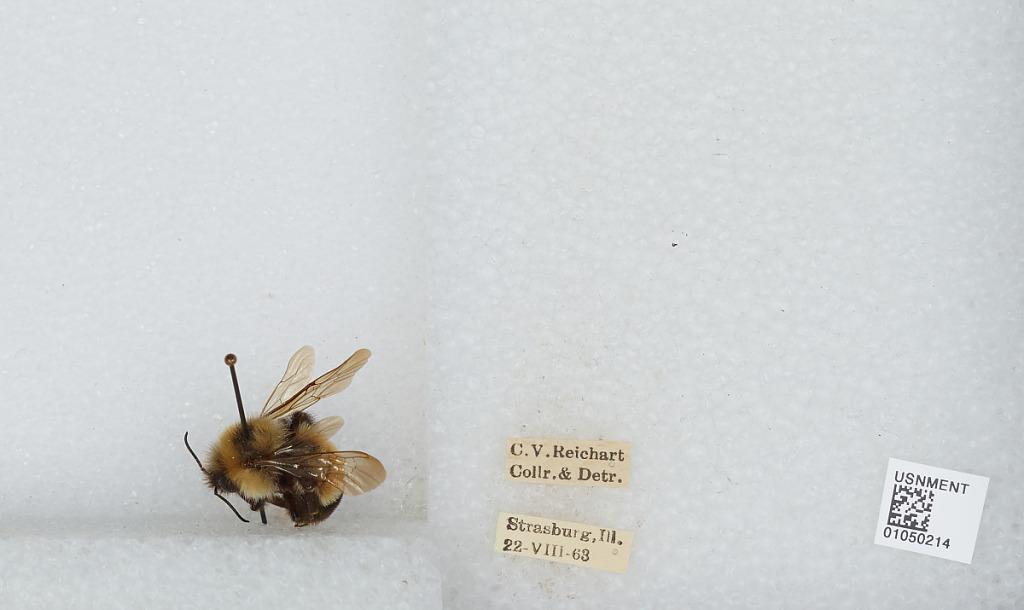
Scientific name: Bombus sp.
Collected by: C. Reichart
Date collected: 1963-8-22
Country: United States
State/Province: Illinois
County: Shelby
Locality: Strasburg
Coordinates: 39.3514, -88.6194
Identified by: Reichart, C. V.